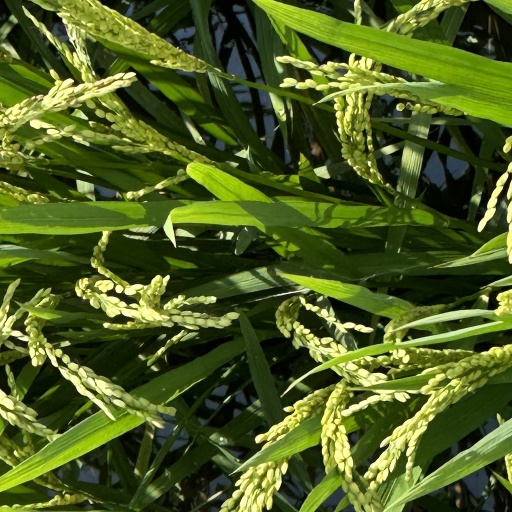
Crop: rice